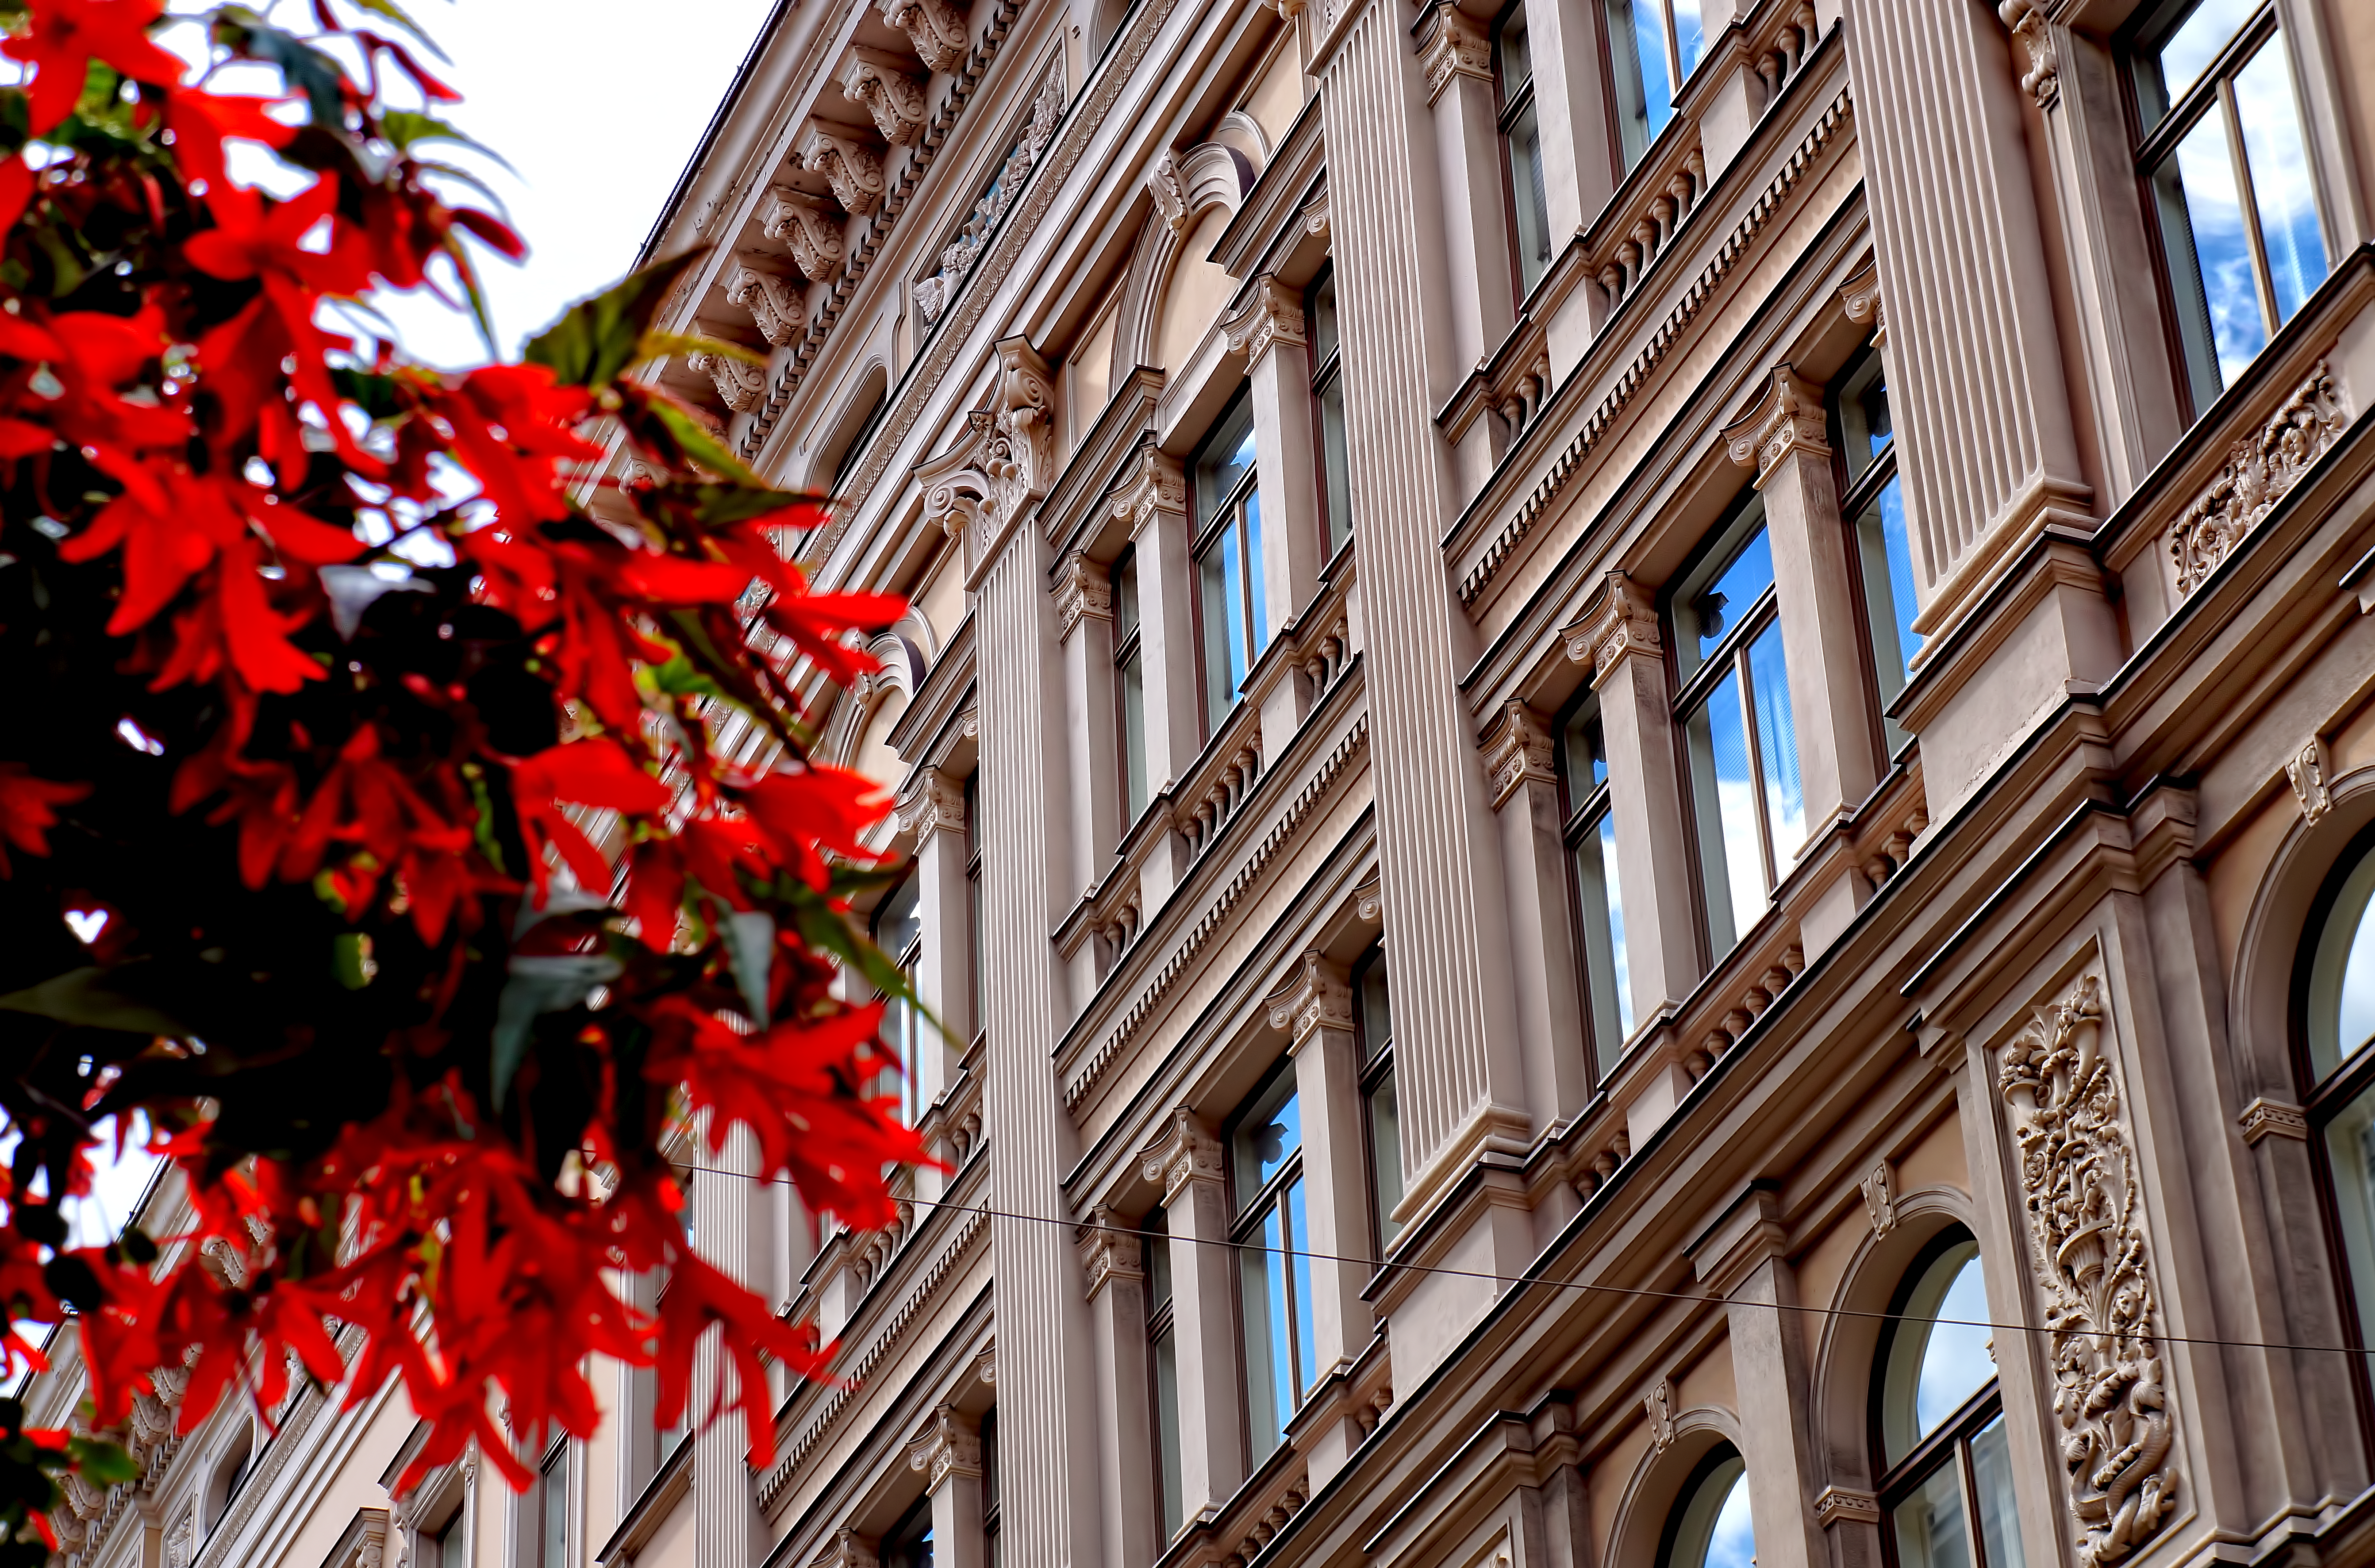
building, red, facade, flowers, cool image, sony, finland, helsinki, alpha, cool photo, i, 3000, ilce, ilce3000, mikonkatu